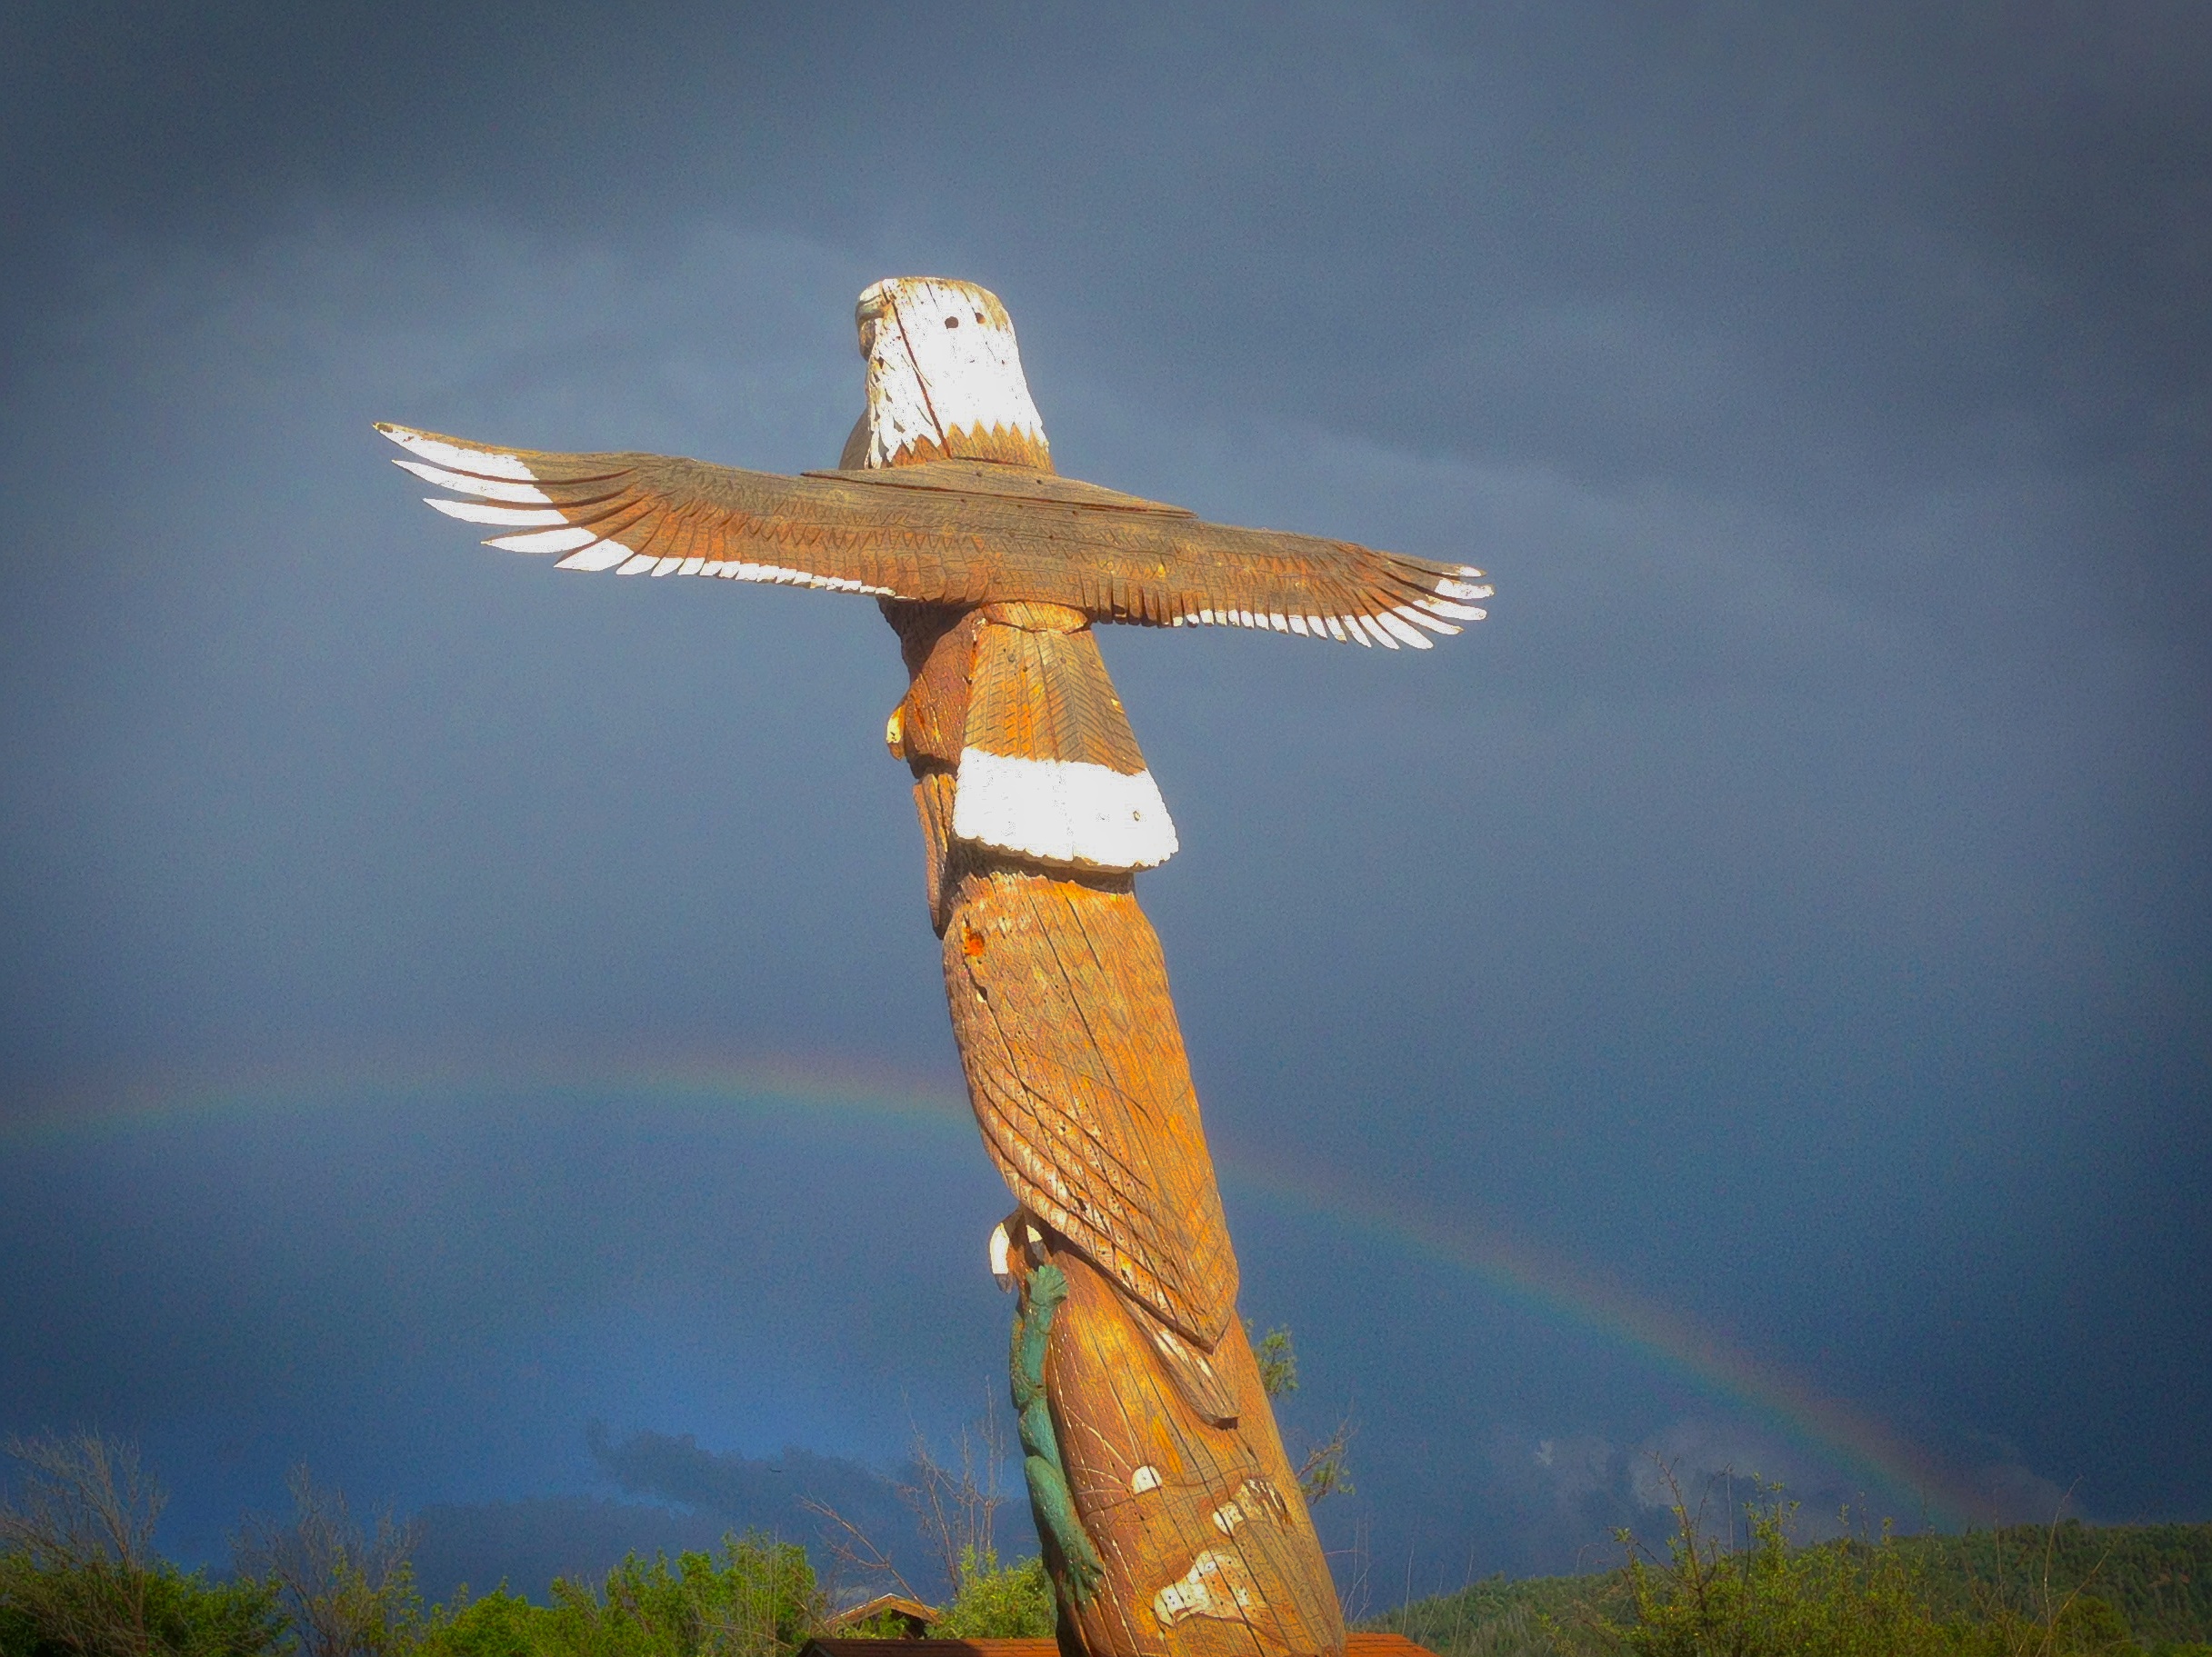
bird, wing, symbol, eagle, cross